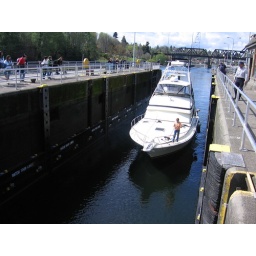
1.drive in boat 2.close gate 3.fill with water 4.open other gate 5.drive boat out. Additional questions should be sent to panama.com